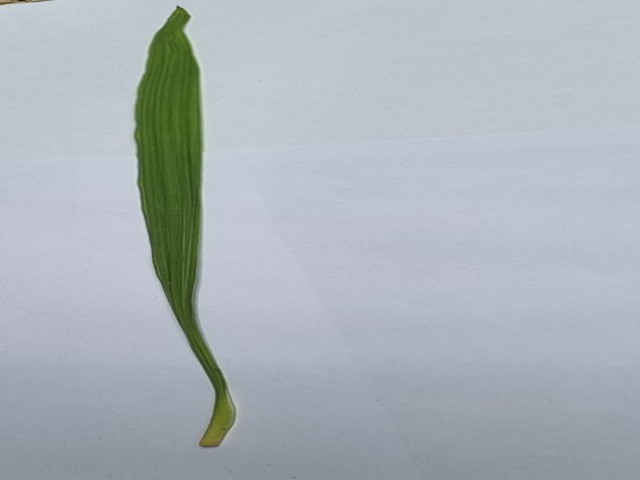
Plant: betal